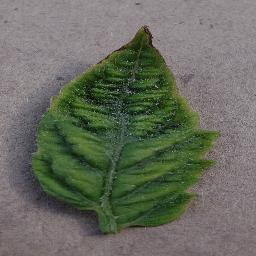
Label: Tomato___Tomato_Yellow_Leaf_Curl_Virus